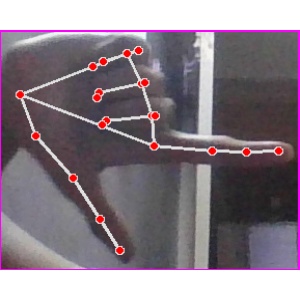
अक्षर: ख